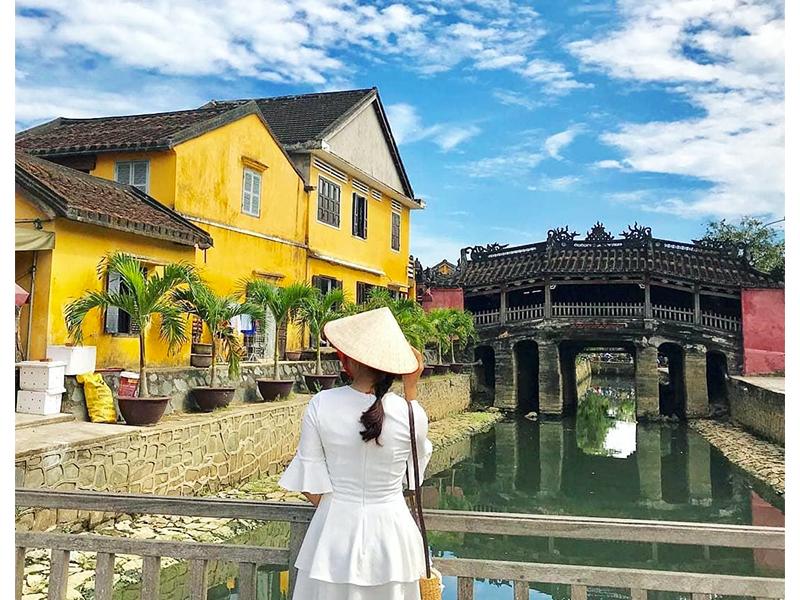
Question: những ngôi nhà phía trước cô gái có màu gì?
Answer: những ngôi nhà phía trước cô gái có màu vàng